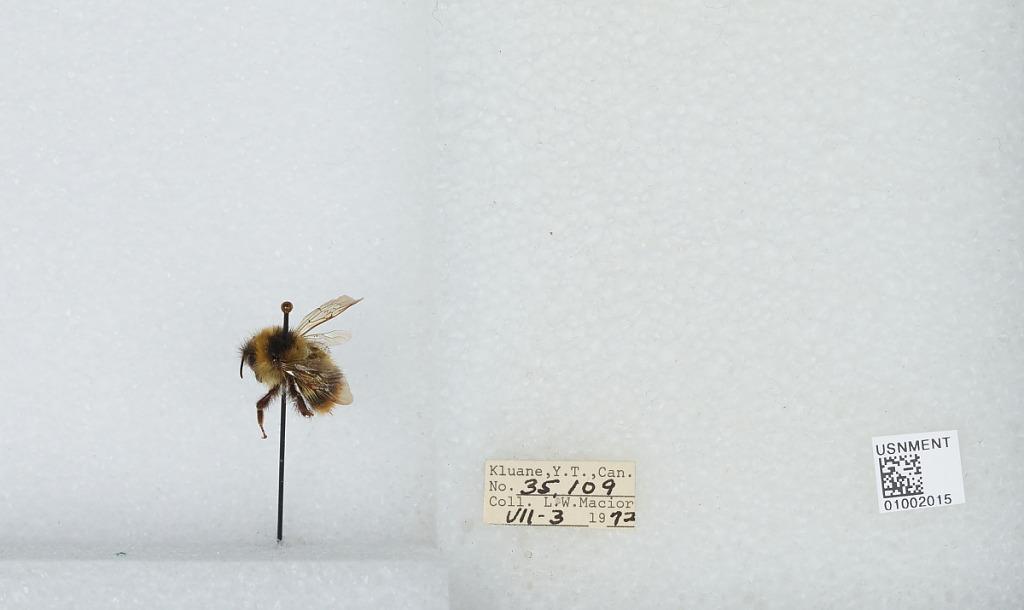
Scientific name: Bombus (Pyrobombus) frigidus Smith
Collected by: L. Macior
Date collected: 1972-7-3
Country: Canada
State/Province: Yukon Territory
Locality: Kluane
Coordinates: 60.75, -139.5